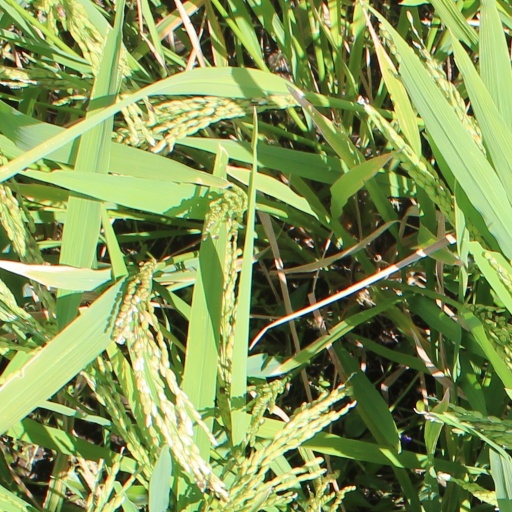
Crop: rice